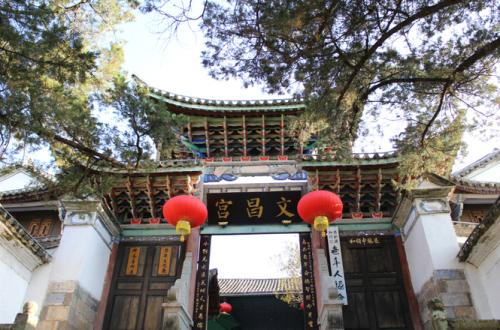
地标名称：文昌宫
所在城市：保山市·腾冲市